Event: Typhoon Ruby
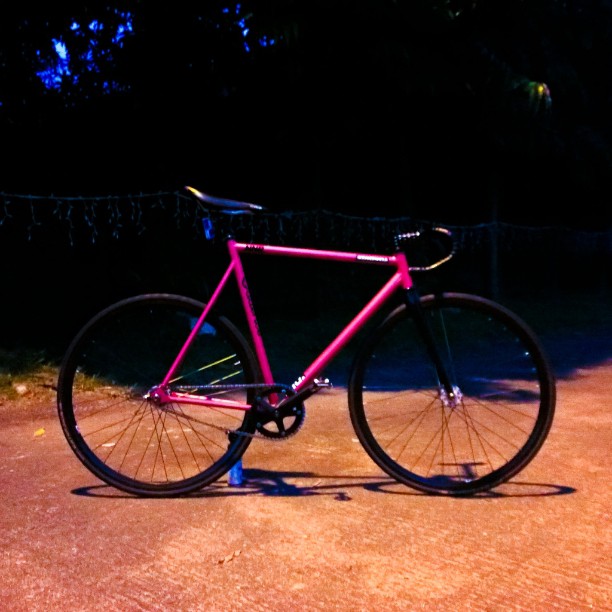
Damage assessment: no_damage